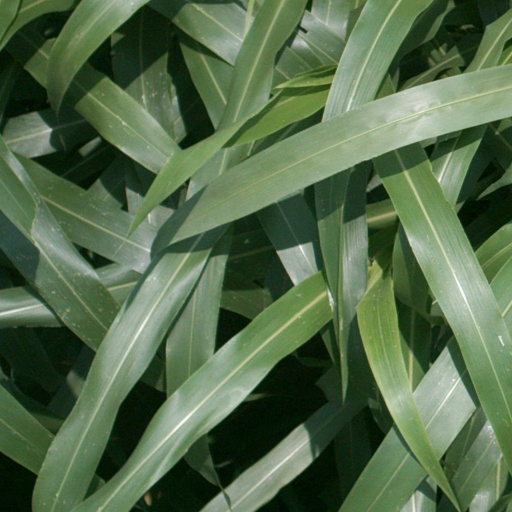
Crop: sorghum